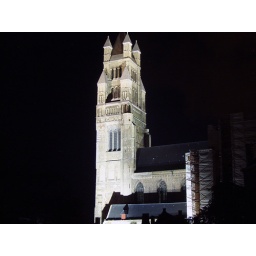
A shot of the St Salvator tower from the window of my room in the Bonobo Apartment/Hotel.